Sørvær Chapel

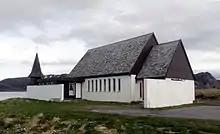
View of the chapel

Sørvær Chapel is a chapel of the Church of Norway in Hasvik Municipality in Finnmark county, Norway. It is located in the village of Sørvær on the western tip of the island of Sørøya. It is an annex chapel for the Hasvik parish which is part of the Alta prosti (deanery) in the Diocese of Nord-Hålogaland. The white chapel, made of stone and wood, was built in a long church style in 1968 using plans drawn up by the architect Sverre Flåto. The church seats about 100 people.